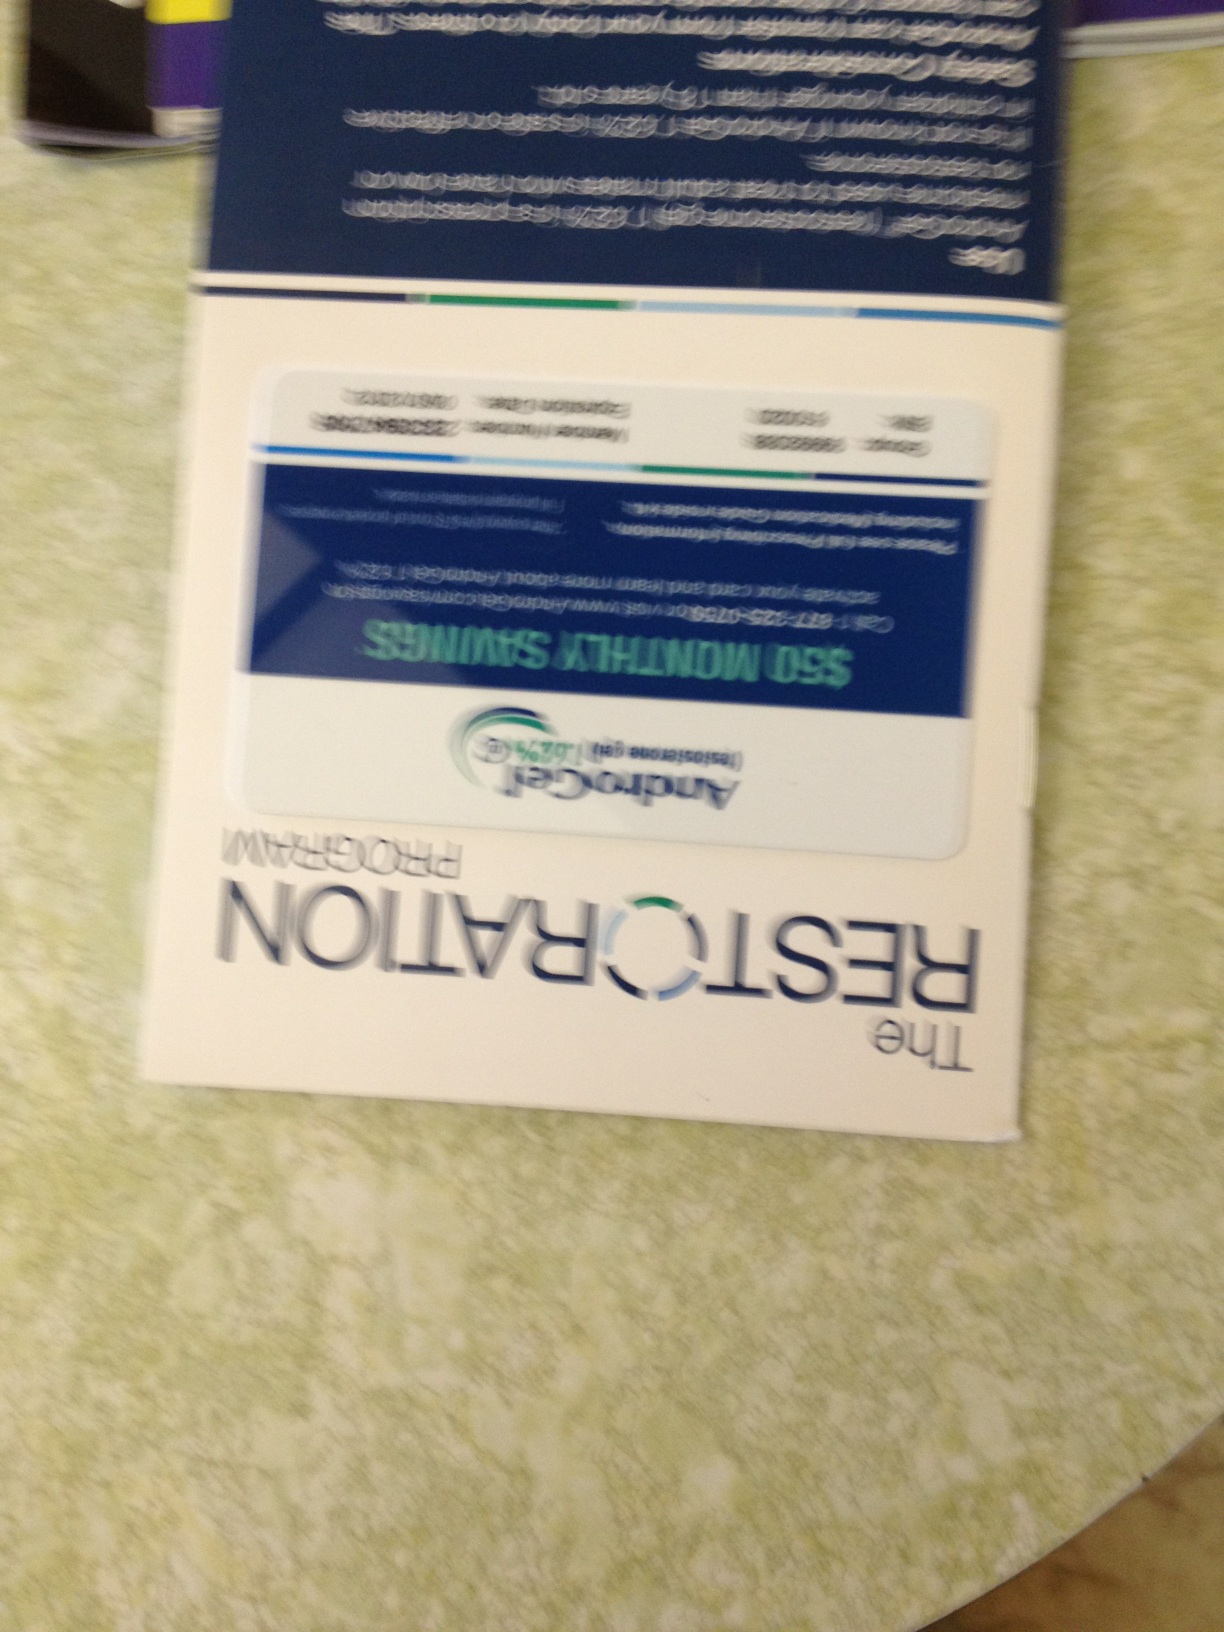Question: What is the eleven digit number at the bottom?
Answer: unanswerable